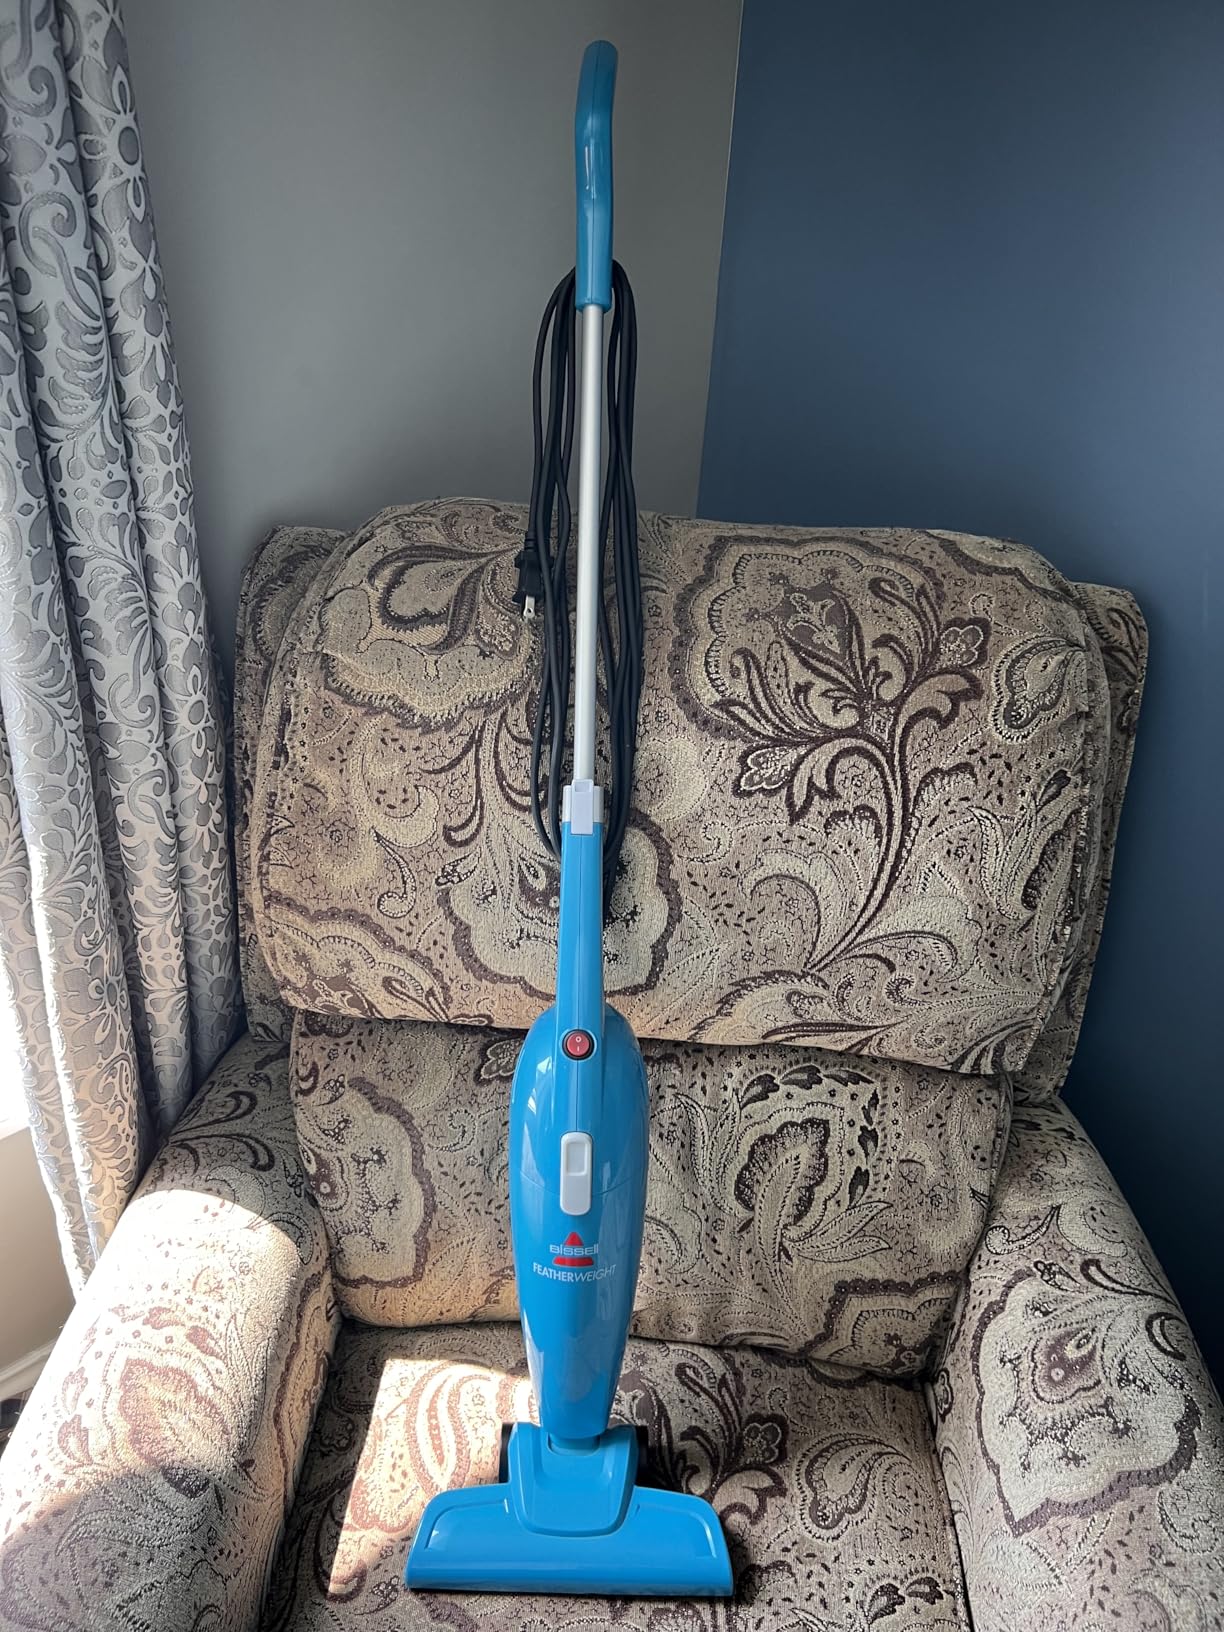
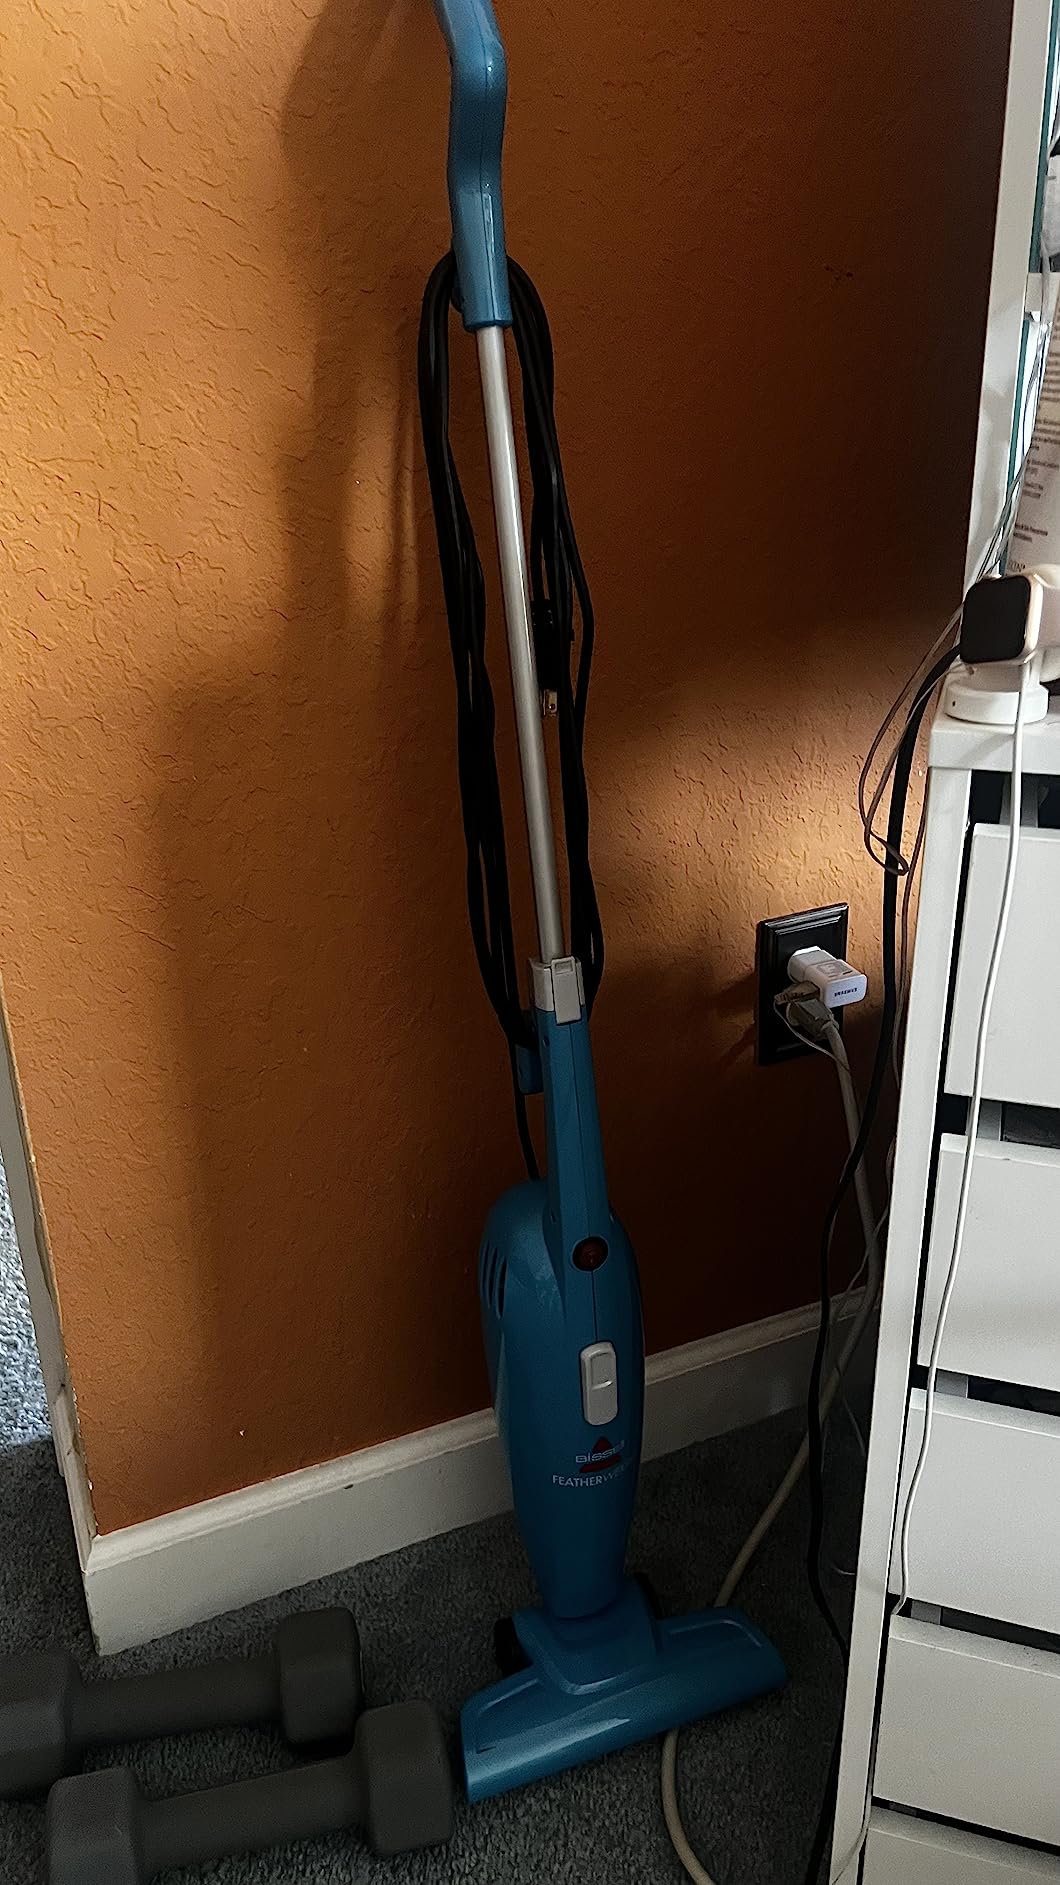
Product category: items_vacuum
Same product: yes